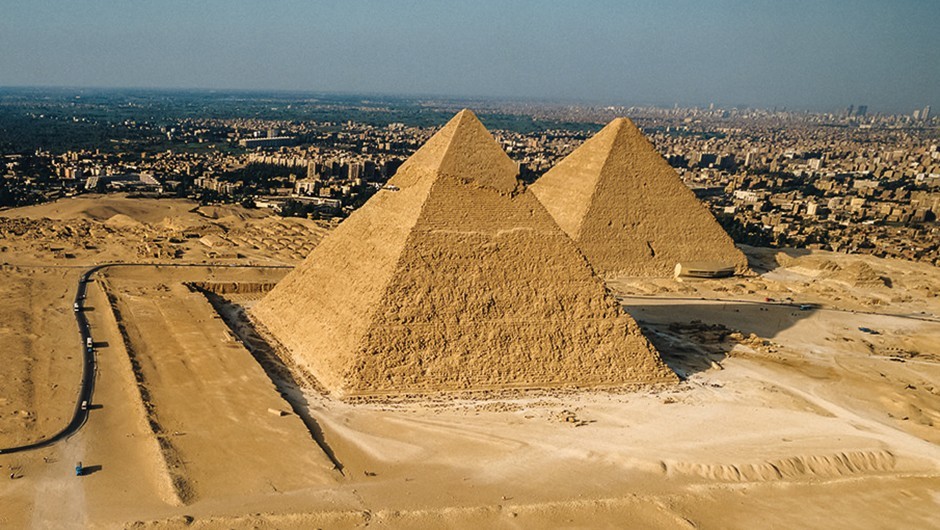
Landmark: Pyramids of Giza